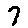
Label: 7